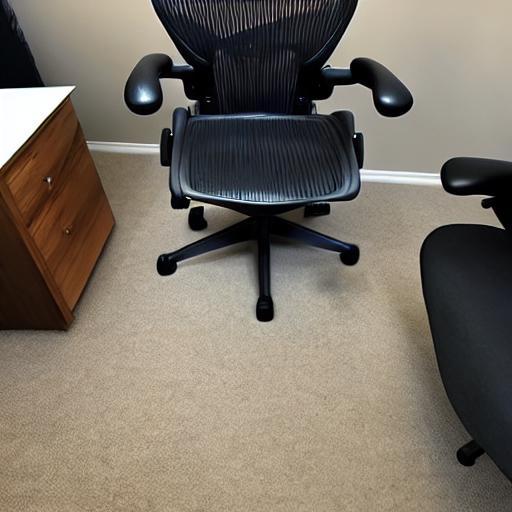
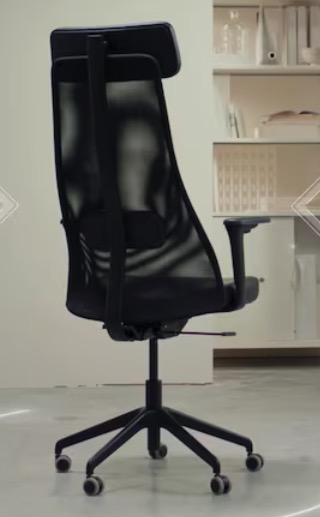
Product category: items_chair
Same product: no